3rd Canadian Tunnelling Company

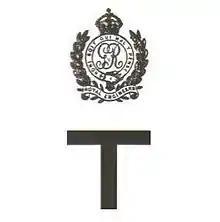

The 3rd Canadian Tunnelling Company was one of the tunnelling companies of the Canadian Military Engineers during World War I. The tunnelling units were occupied in offensive and defensive mining involving the placing and maintaining of mines under enemy lines, as well as other underground work such as the construction of deep dugouts for troop accommodation, the digging of subways, saps (a narrow trench dug to approach enemy trenches), cable trenches and underground chambers for signals and medical services.